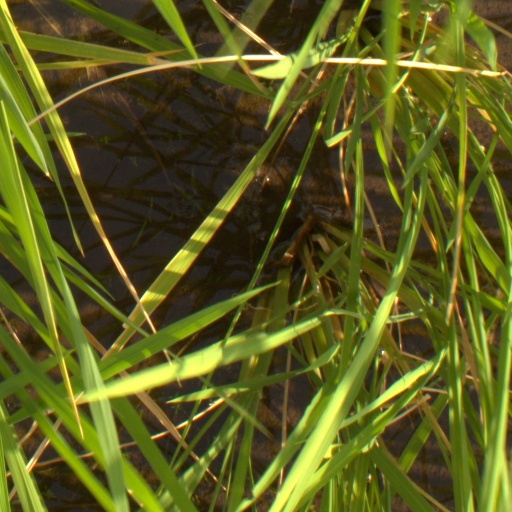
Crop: rice